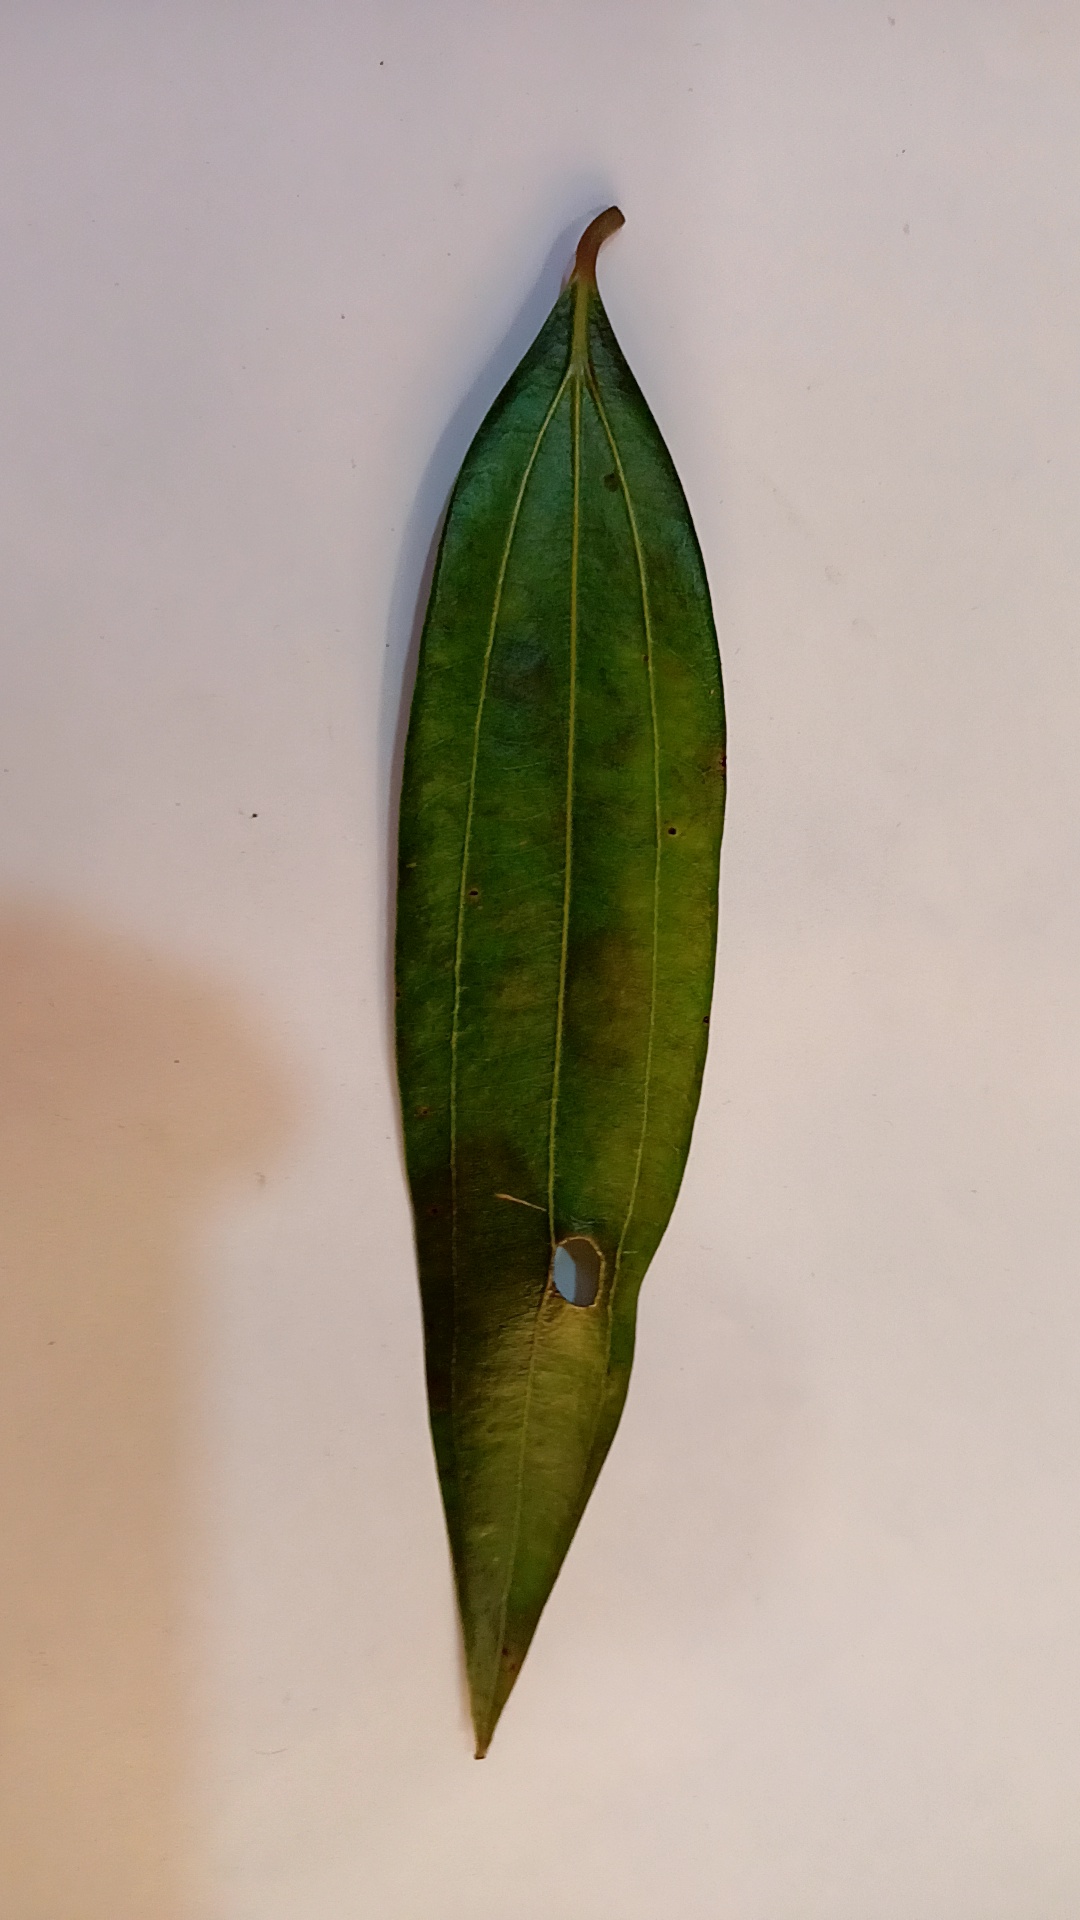
Label: Disease